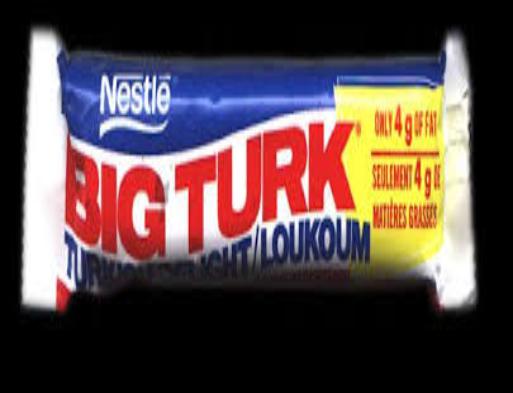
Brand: Big Turk
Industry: Food